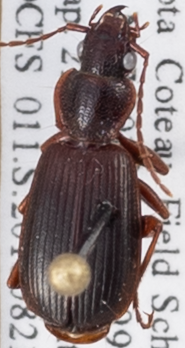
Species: Cymindis cribricollis
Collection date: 2018-08-21
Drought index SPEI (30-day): -0.36
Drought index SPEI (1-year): -0.492
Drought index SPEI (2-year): -0.54